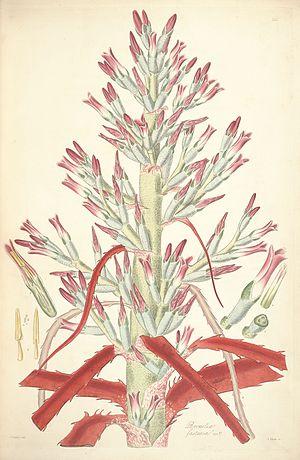
Bromelia pinguin est une espèce de plantes tropicales de la famille des Bromeliaceae, originaire d'Amérique.